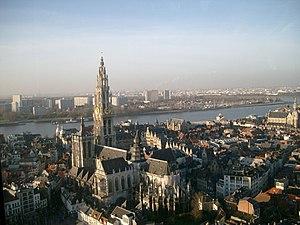
Vue de la cathédrale d'Anvers, et smog urbain en arrière-plan
Cet article recense les sites inscrits au patrimoine mondial en Belgique.